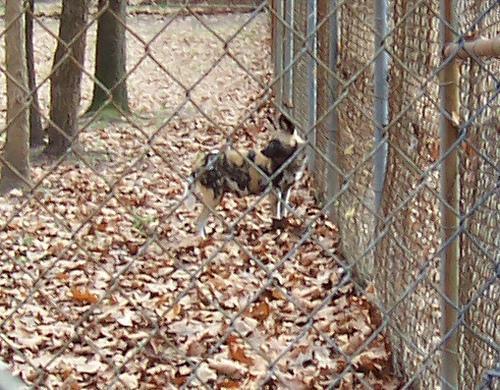
African_hunting_dog